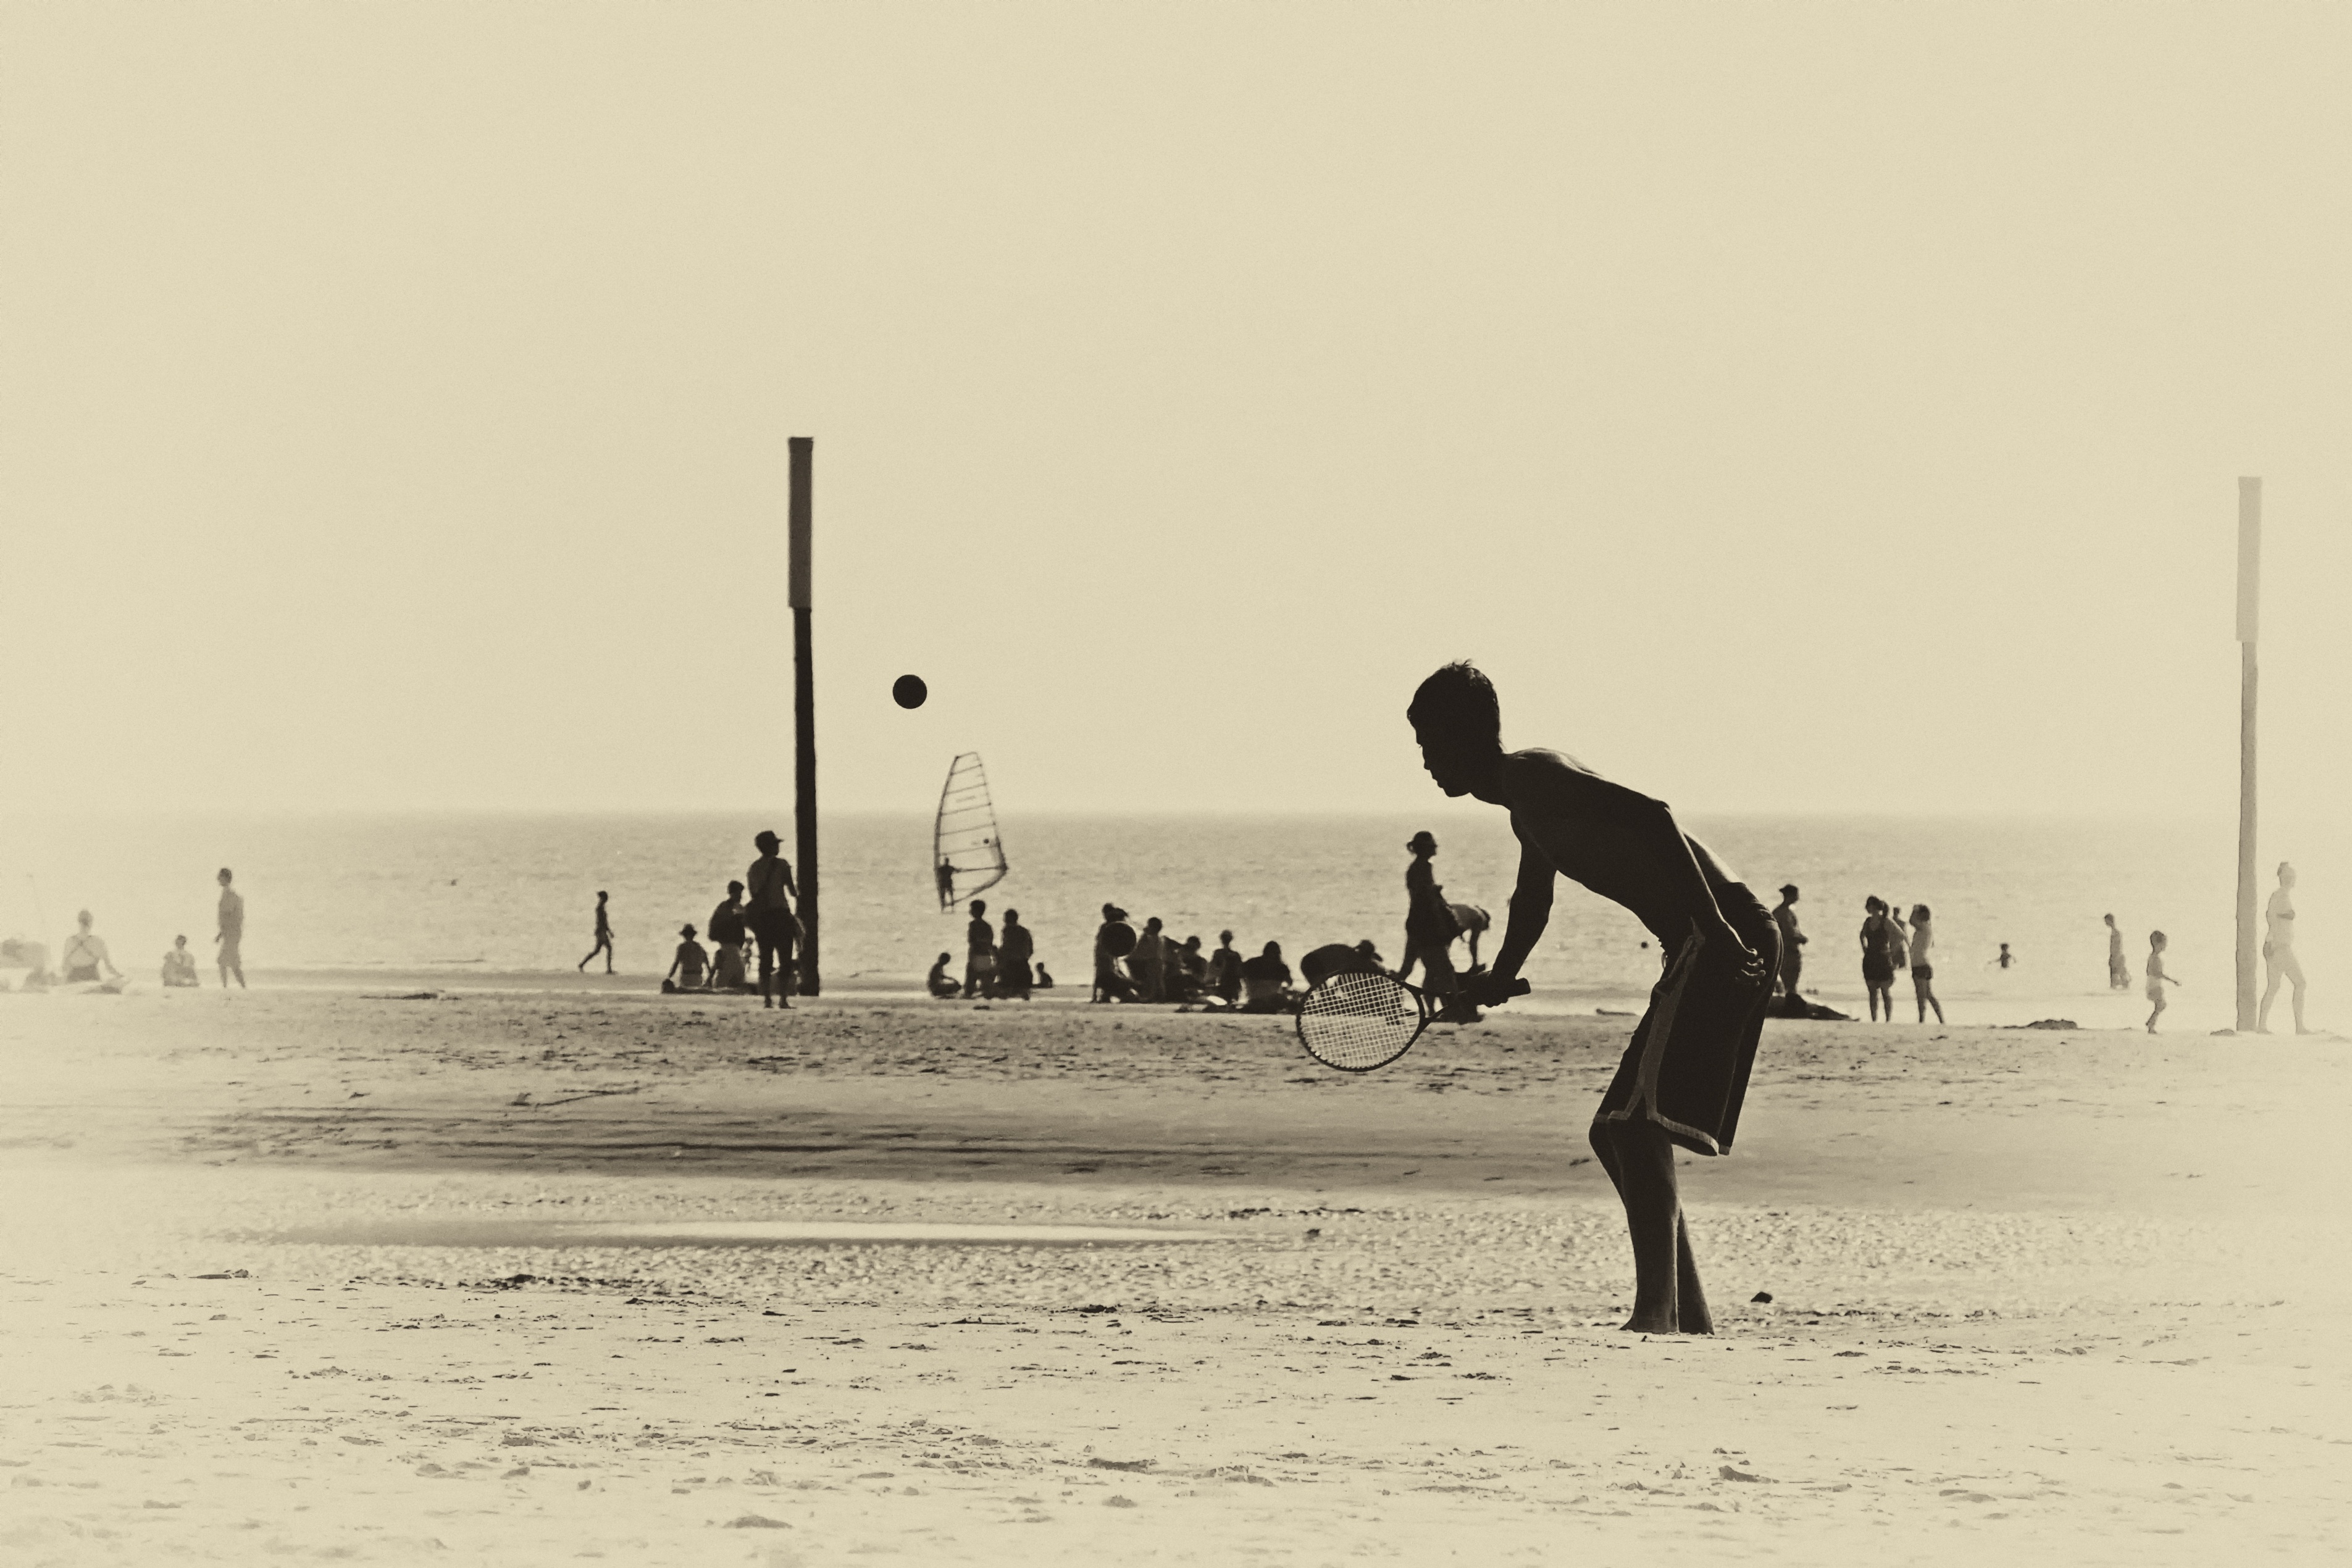
beach, sea, coast, water, sand, ocean, winter, sport, morning, wave, summer, holiday, leisure, season, sepia, photograph, ball, image, north sea, sand beach, ball game, surfing equipment and supplies